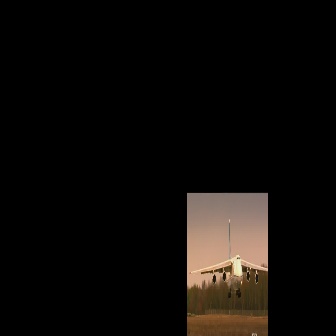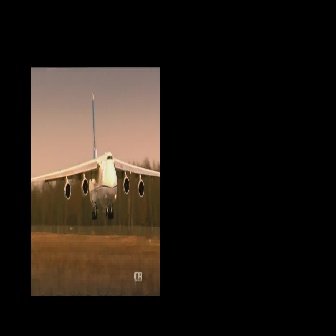
  Please identify the target specified by the bounding box [188,218,268,298] in the first image and locate it in the second image. Return the coordinates in [x_min,y_min,x_max,y_max] format.
Answer: [30,91,159,220]